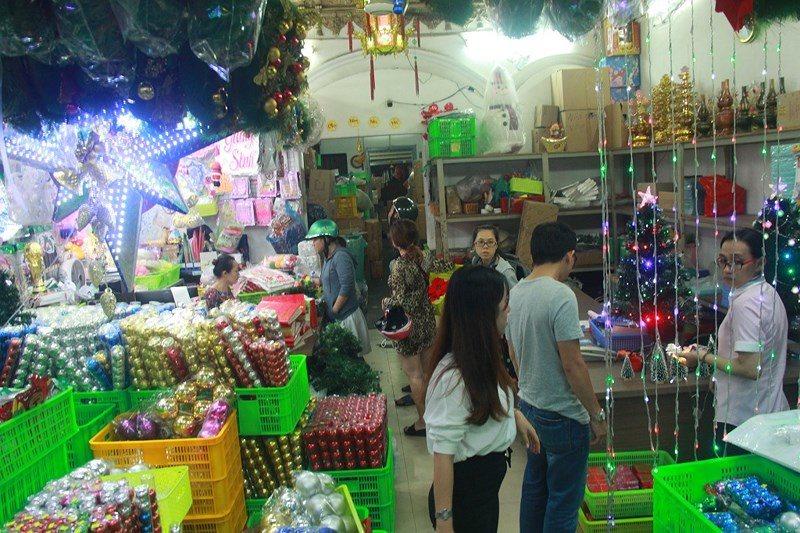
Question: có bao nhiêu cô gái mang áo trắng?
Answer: có hai cô gái mang áo trắng